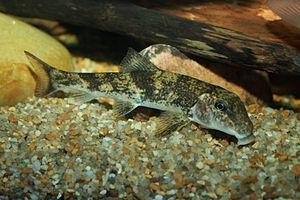
Les Catostomidae sont une famille de poissons téléostéens et de l'ordre des Cypriniformes. Les Catostomidae sont les « poissons à ventouses » de l'ordre des Cypriniformes, avec environ 78 espèces, toutes d'eaux douces. Les Catostomidae sont principalement originaire d'Amérique du Nord, mais Catostomus catostomus se rencontre en Amérique du Nord et en Russie, et Myxocyprinus asiaticus est originaire de Chine. Ses espèces ne sont généralement pas pêchés en pêches sportives et ne sont pas très prisées en Amérique du Nord pour leurs chairs, bien qu'ils soient une cible assez populaire auprès des pêcheurs à la lance ou à l’arc et dans les Monts Ozarks, ils sont des poissons alimentaires communs.
Hypentelium est un genre de poissons téléostéens de la famille des Catostomidae et de l'ordre des Cypriniformes.